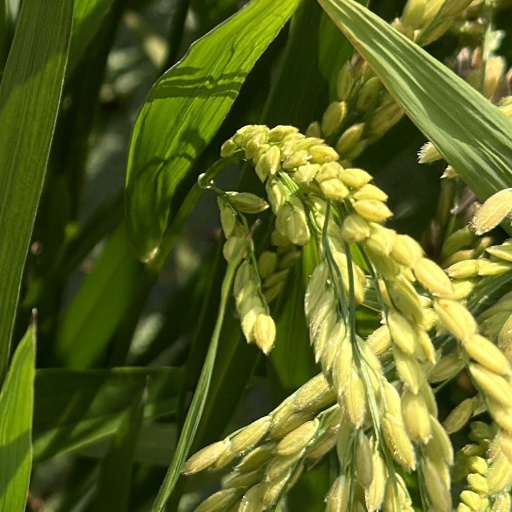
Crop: rice